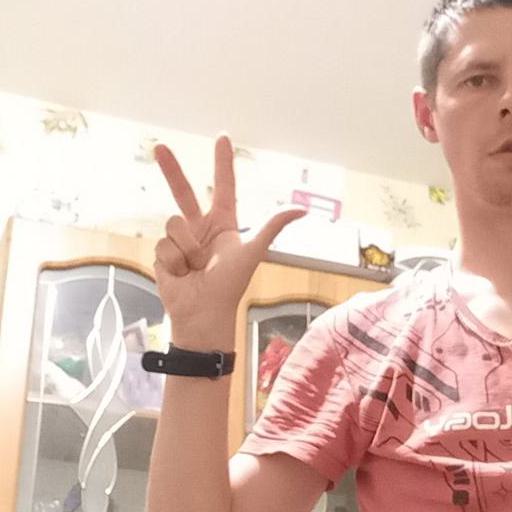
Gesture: three2